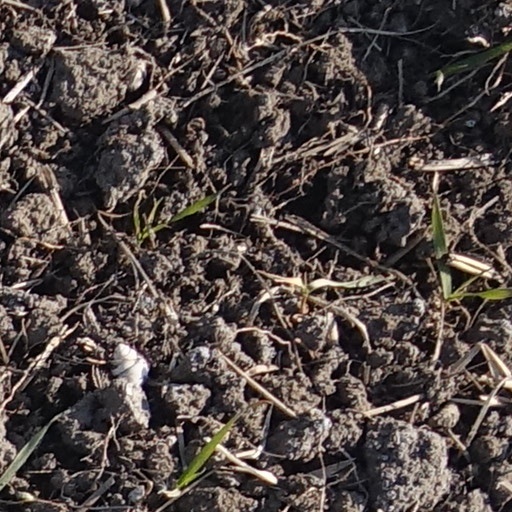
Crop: wheat